Pontsticill railway station

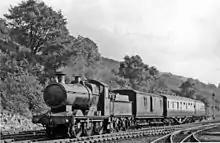
Newport to Brecon train entering Pontsticill Junction in 1949

The Brecon and Merthyr Tydfil Junction Railway obtained an Act of Parliament on 1 August 1859 to construct a line between Talybont and Pant. Train services between Brecon and Pant officially began on 23 April 1863 but two trains per day ran from 19 March 1863. This line, running south from Pontsticill to Pant, is the route still operated by the Brecon Mountain Railway.